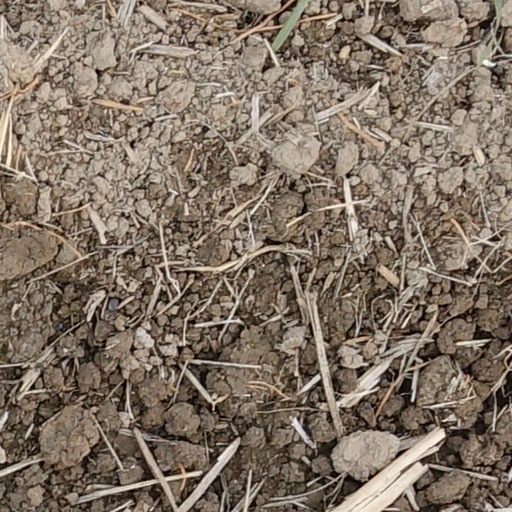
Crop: wheat